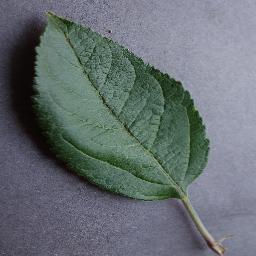
Label: Apple___healthy